New Deal

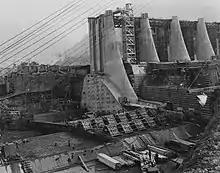
Public Works Administration Project Bonneville Dam

At the beginning of the Great Depression, the economy was destabilized by bank failures followed by credit crunches. The initial reasons were substantial losses in investment banking, followed by bank runs. Bank runs occur when a large number of customers withdraw their deposits because they believe the bank might become insolvent. As the bank run progressed, it generated a self-fulfilling prophecy: as more people withdrew their deposits, the likelihood of default increased and this encouraged further withdrawals.